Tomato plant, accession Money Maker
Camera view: tilt-top (135 deg); turntable rotation: 60 degrees
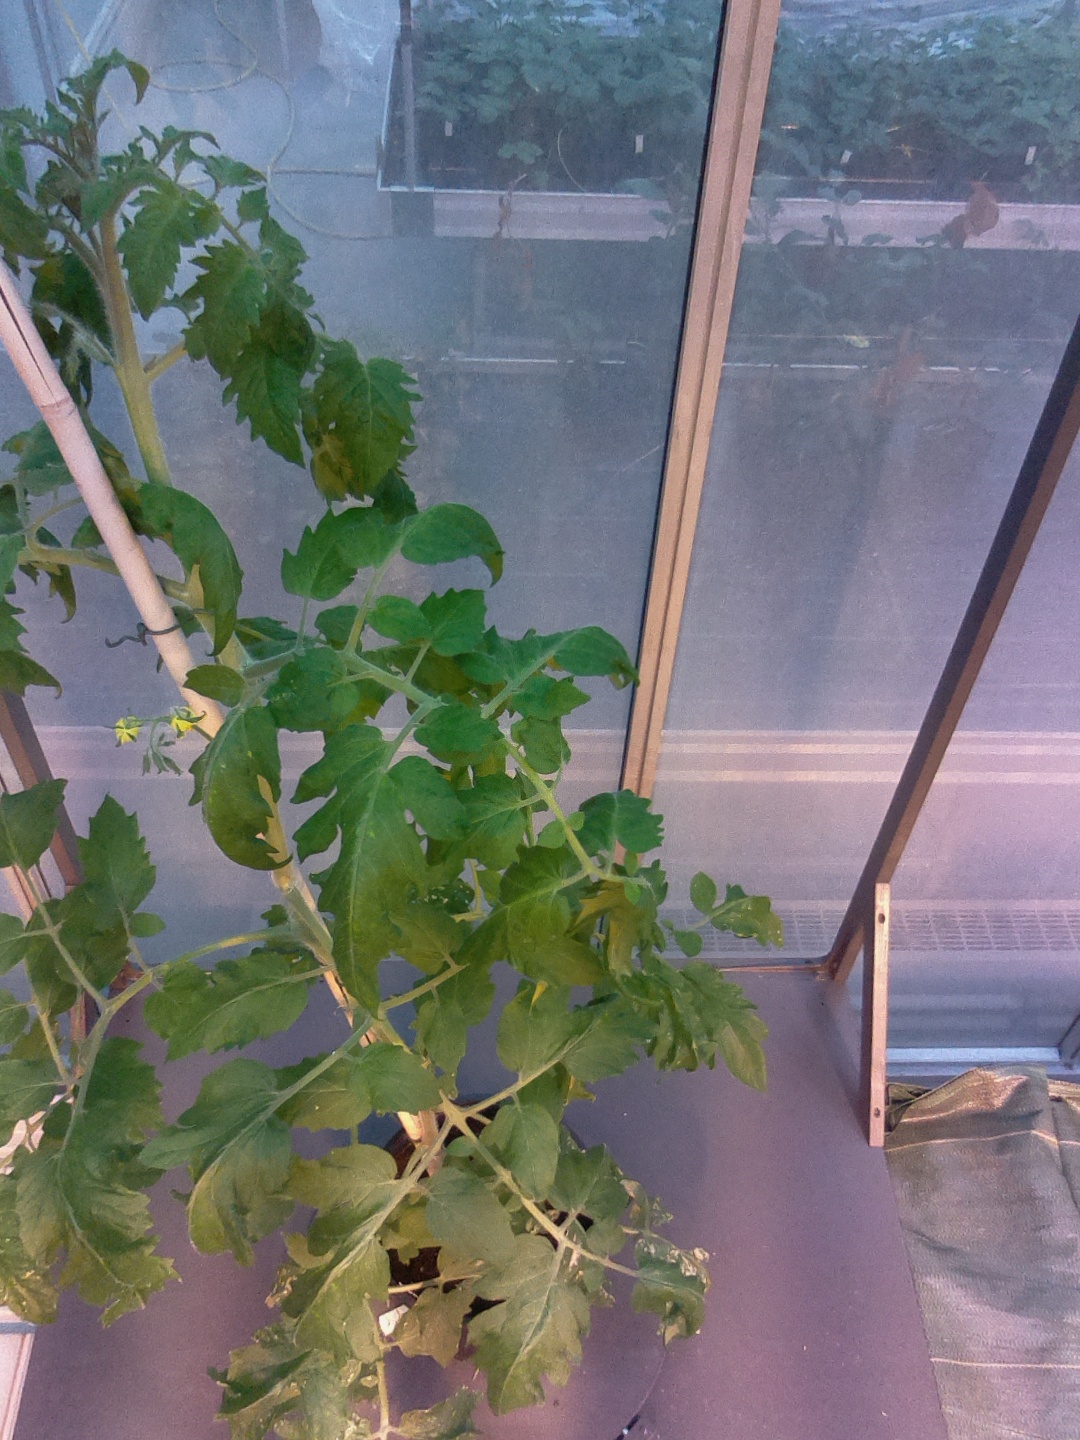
BBCH growth stage 62: 20%-30% of flowers open